Thomas Pitt

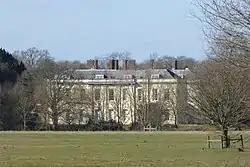
Swallowfield

With the money received in 1717 for his famous diamond, he began to consolidate his properties. Besides Mawarden Court and the Down at Blandford, he acquired Boconnoc in Cornwall from Lord Mohun's widow in 1717, and subsequently Kynaston in Dorset, Bradock, Treskillard and Brannell in Cornwall, Woodyates on the border of Dorset and Wiltshire, Abbot's Ann in Hampshire (where he rebuilt the church) and, subsequently his favourite residence, Swallowfield Park in Berkshire, where he died in 1726.